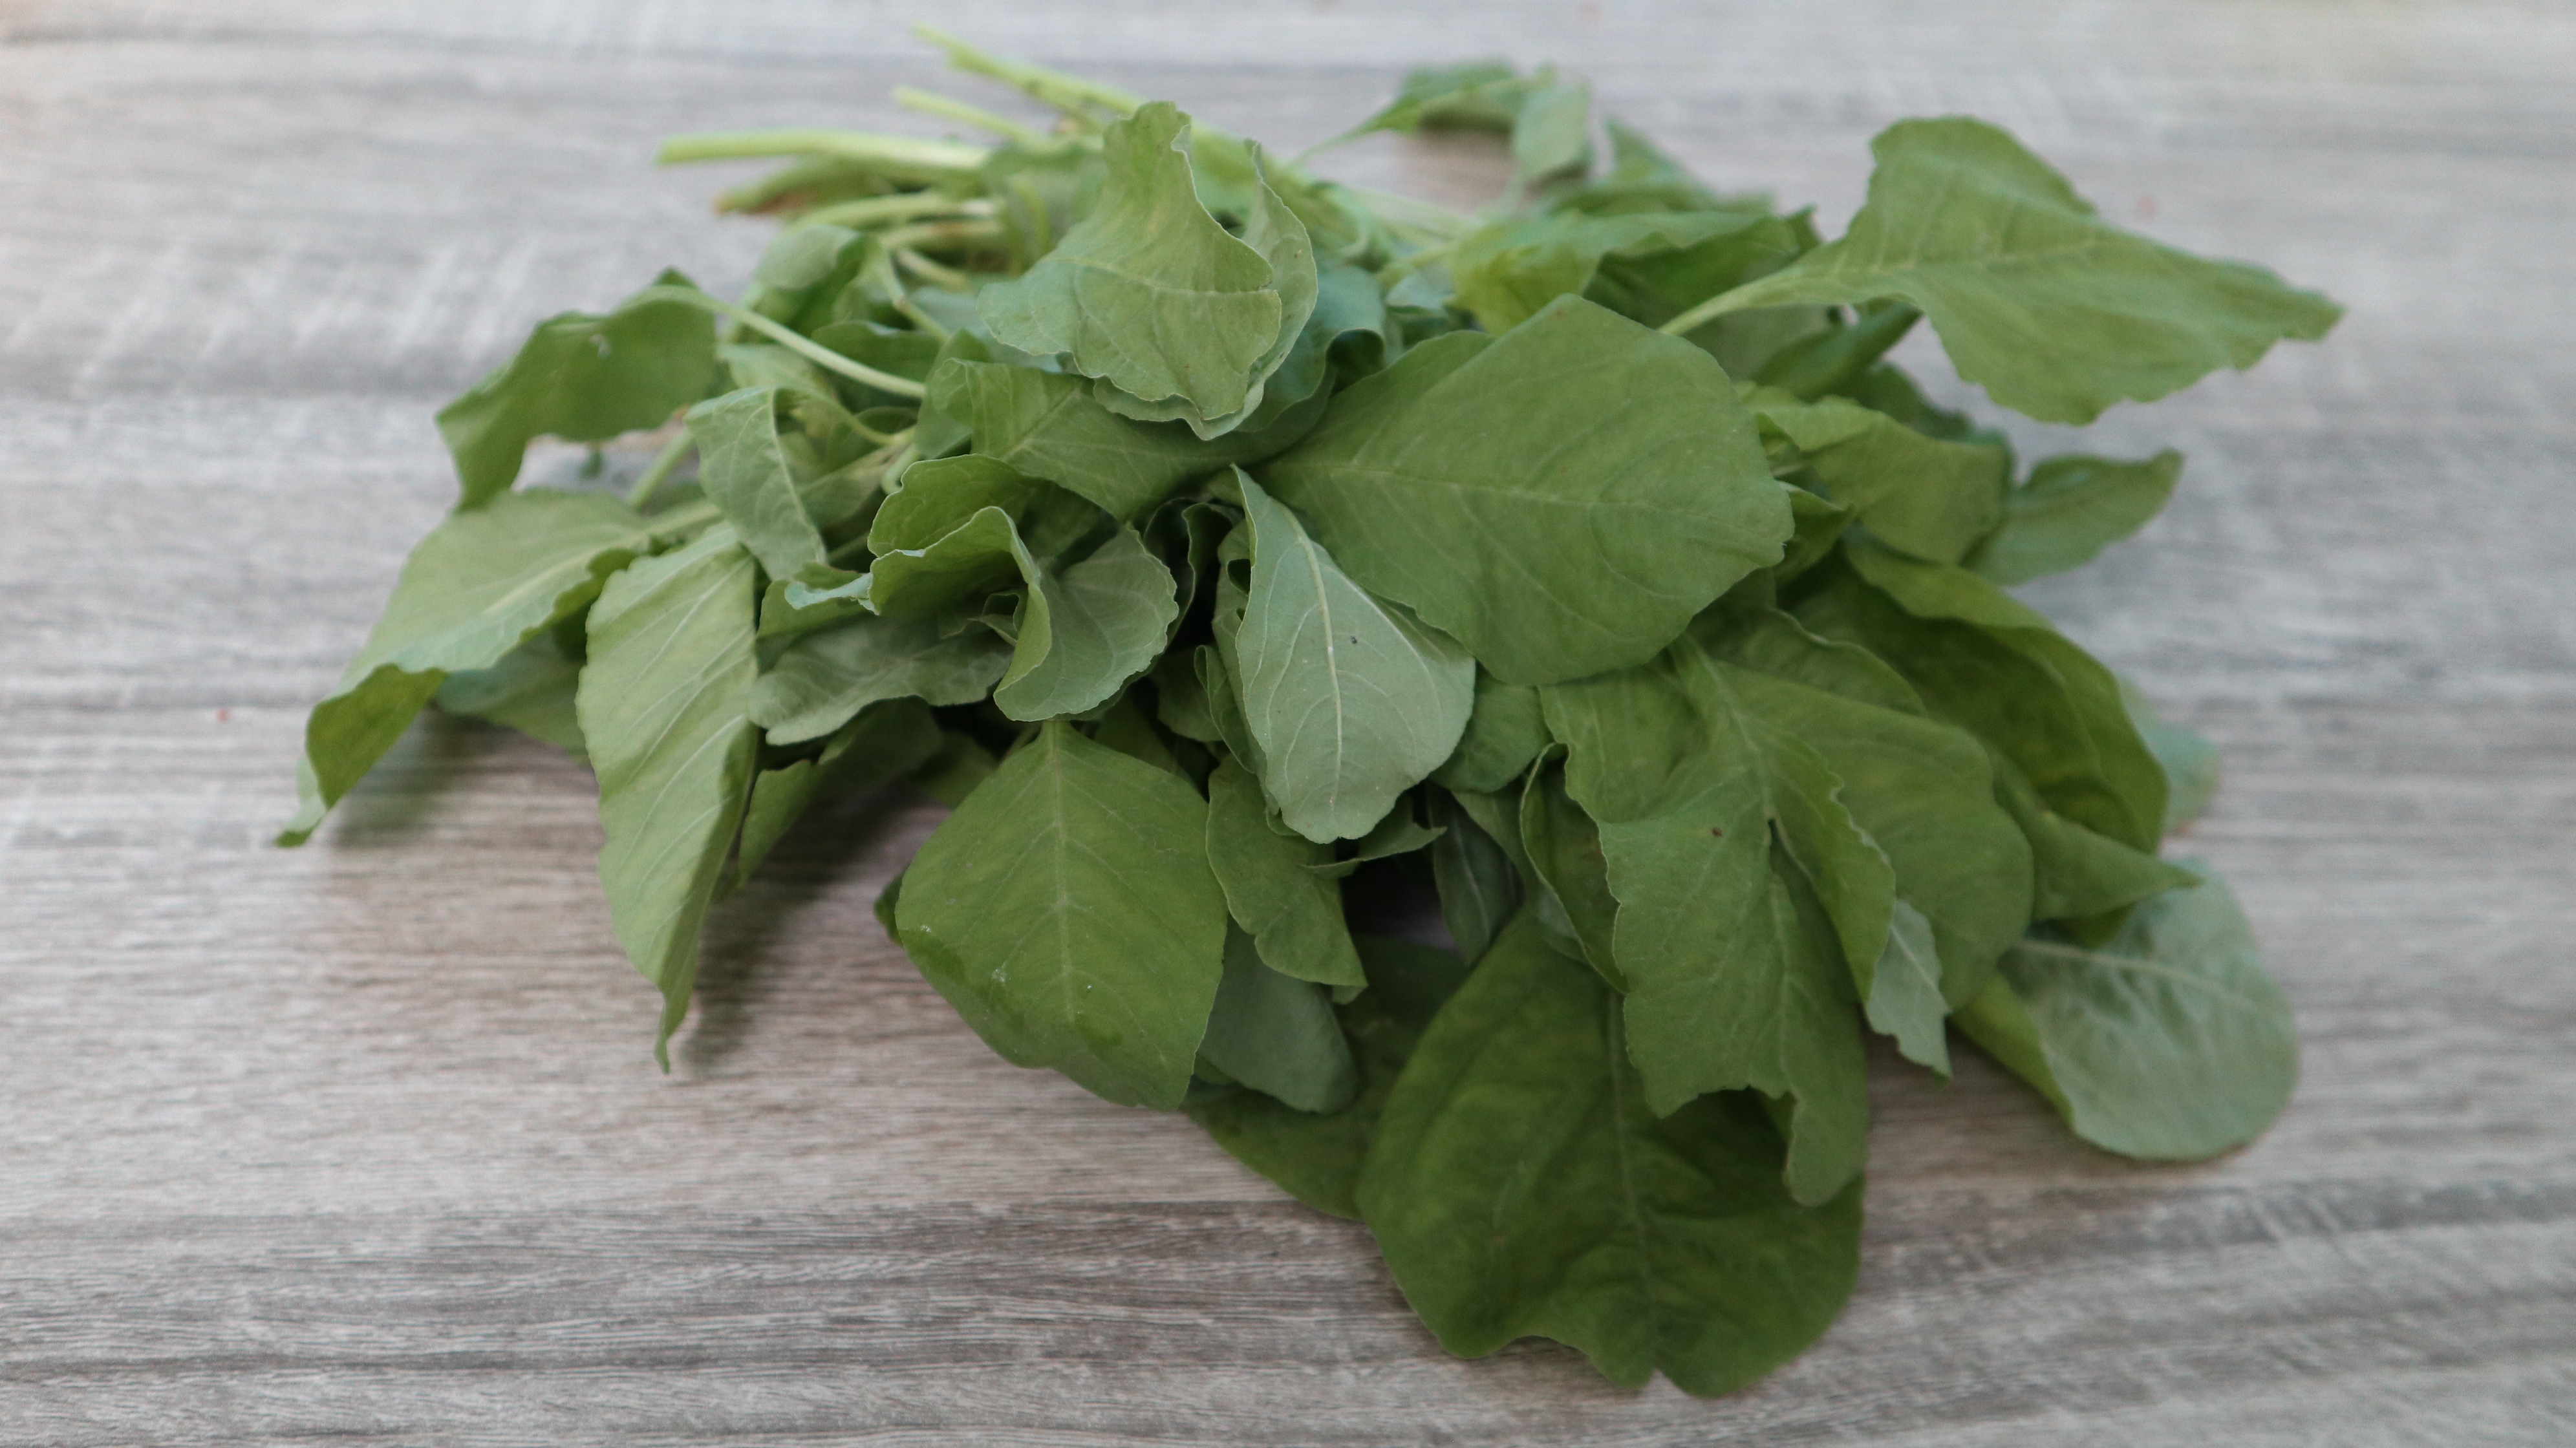
spinach, bayam, vegetable, sayur, leaf, flower, plant, food, leaf vegetable, flowering plant, herb, sorrel, produce, arugula, ingredient